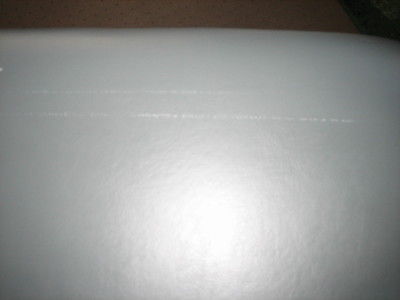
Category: table